Ilex aquifolium

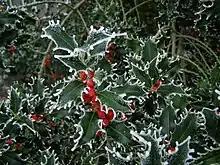
Frosted foliage and berries

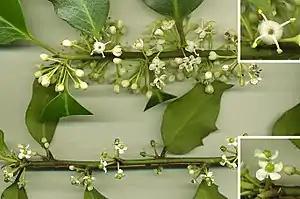
European holly flowers; male above, female below (leaves cut to show flowers more clearly)

"Ilex aquifolium" grows to tall with a woody stem as wide as , rarely or more, in diameter. The leaves are 5–12 cm long and 2–6 cm broad; they are evergreen, lasting about five years, and are dark green on the upper surface and lighter on the underside, oval, leathery, shiny, and about 5 to 9 cm long. In the young and in the lower limbs of mature trees, the leaves have three to five sharp spines on each side, pointing alternately upward and downward, while leaves of the upper branches in mature trees lack spines.